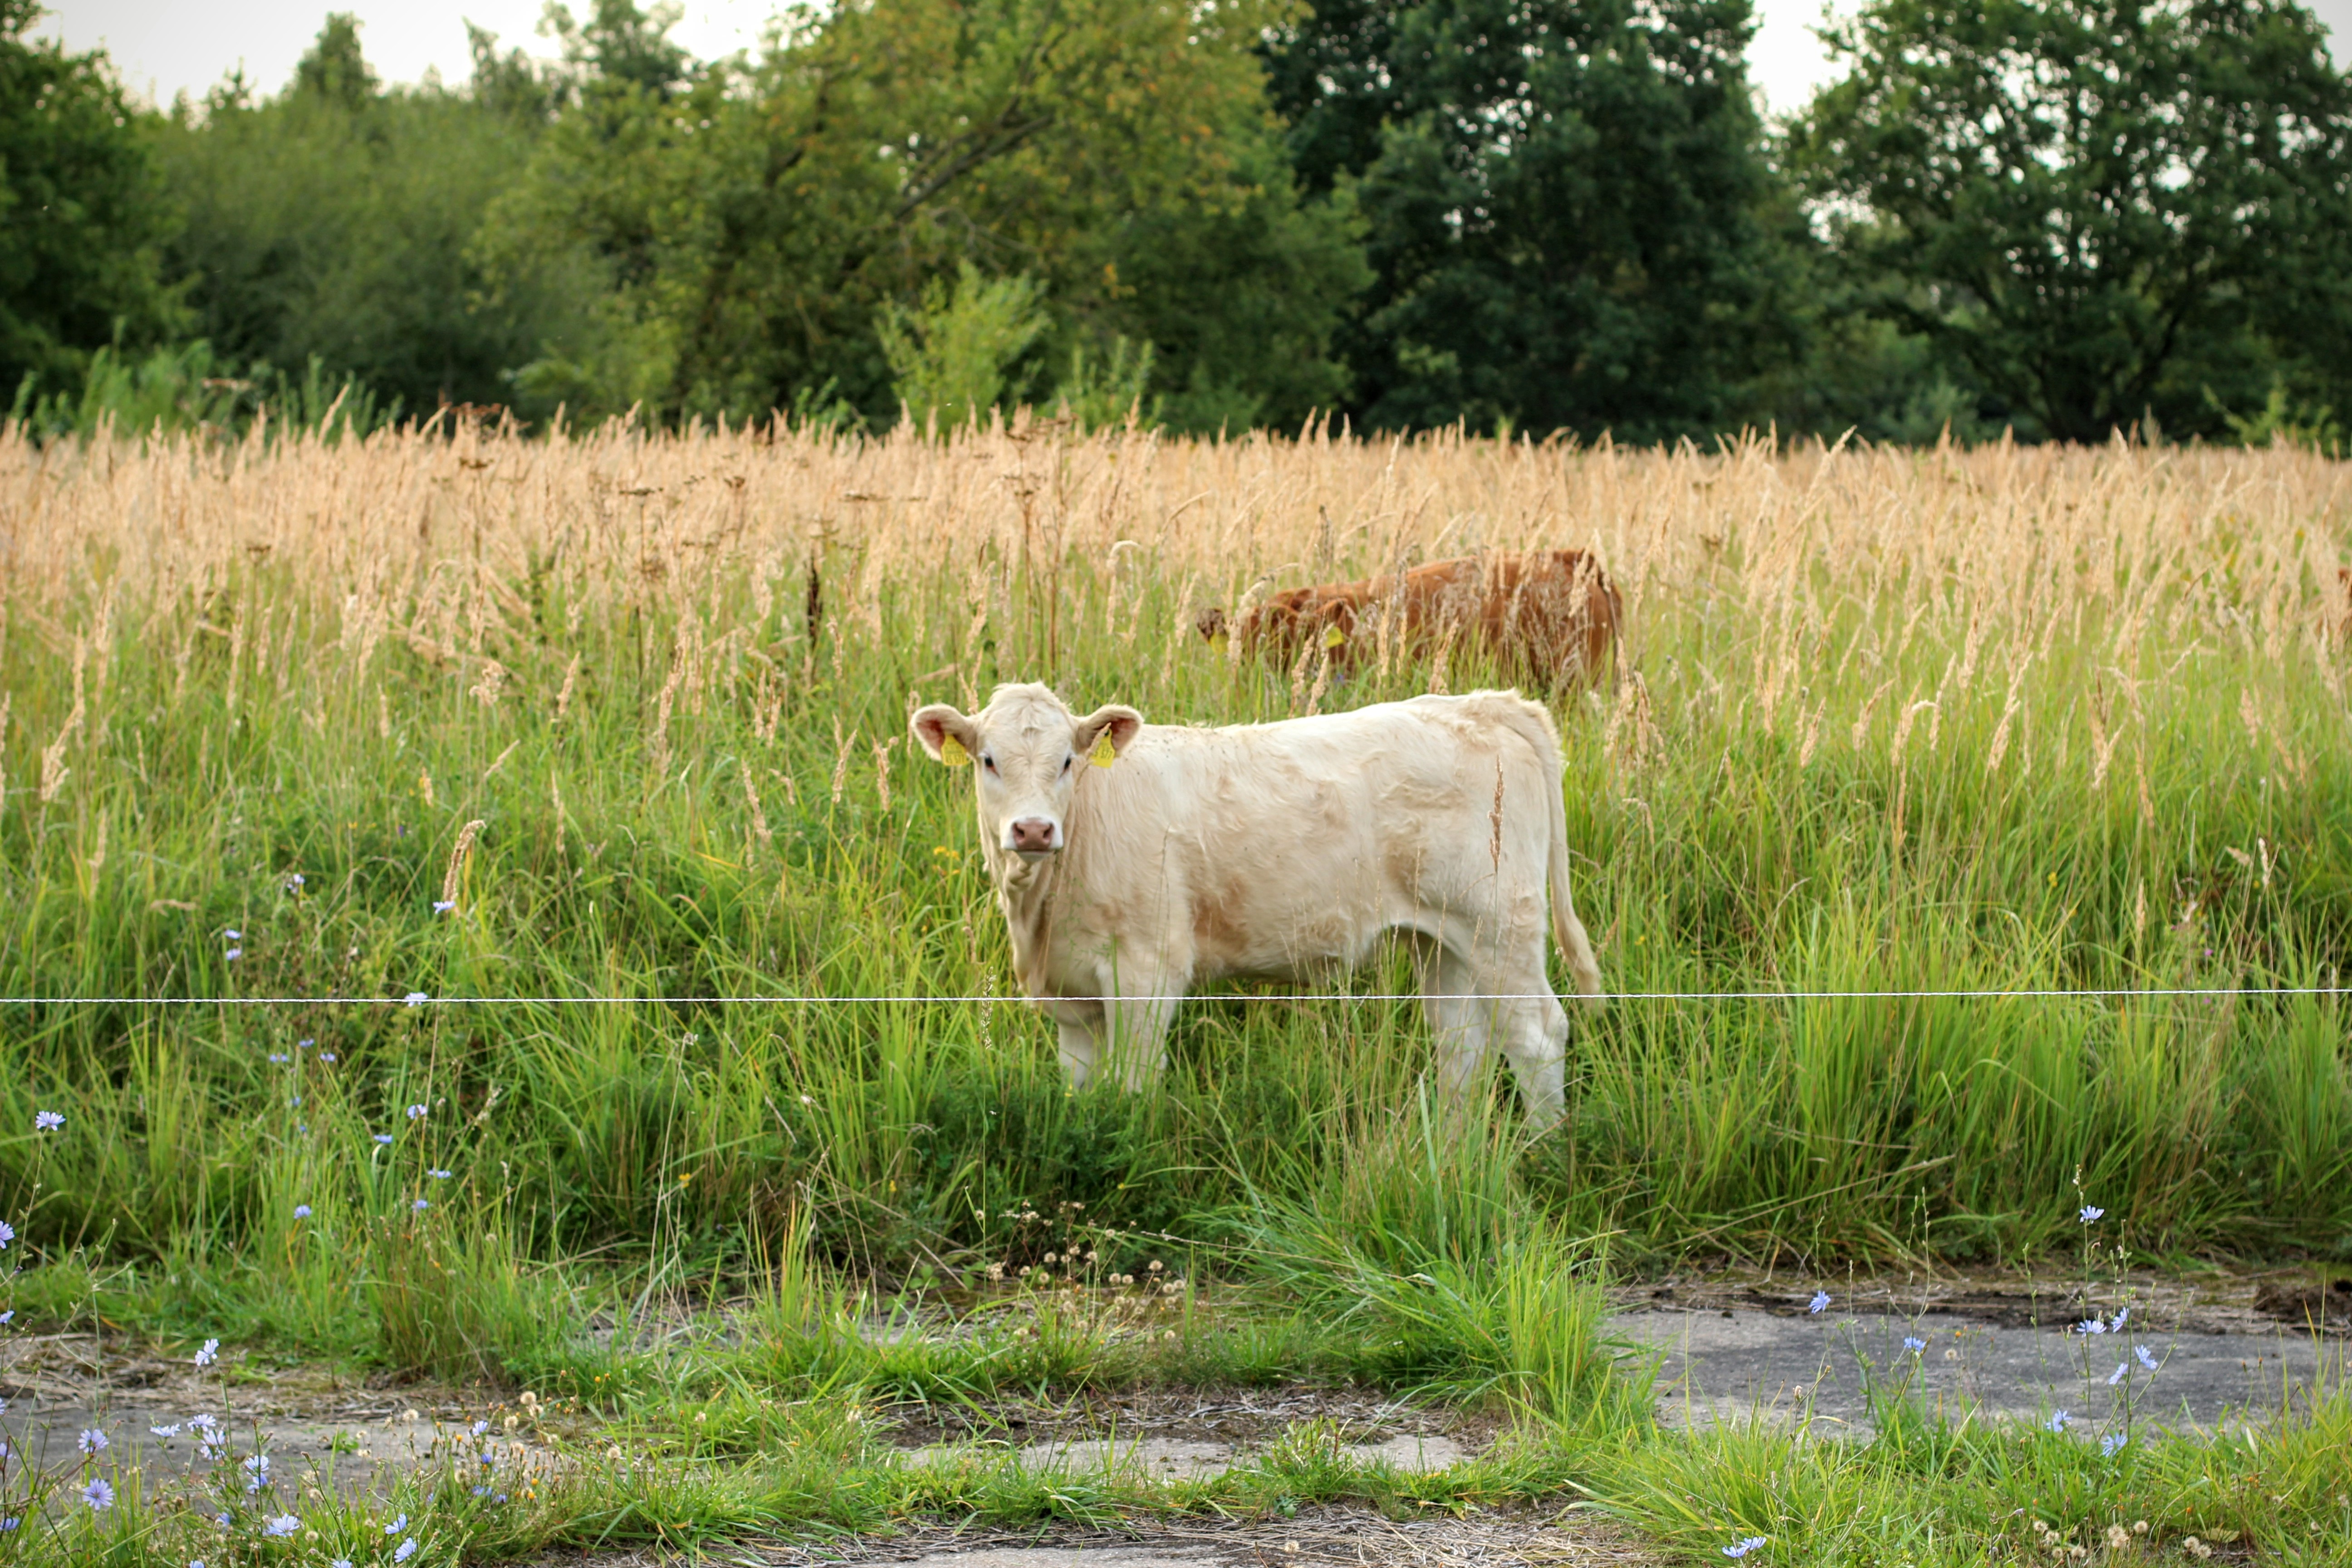
grass, field, farm, meadow, prairie, wildlife, cow, pasture, grazing, brown, mammal, milk, beef, fauna, calf, graze, cows, grassland, habitat, rural area, milk cow, natural environment, cattle like mammal